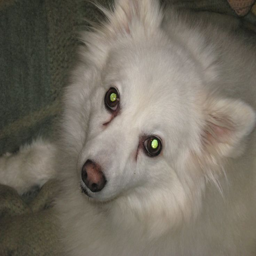
the accurate origin is unknown .